Jonas Dassler

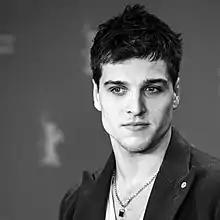
Jonas Dassler at the Berlin Film Festival, 2019

Dassler was born on March 22, 1996, in Remscheid, Germany. Beginning in the eighth grade he participated in the theatre club at the Ernst-Moritz-Arndt high school. After graduating in 2014, he started studying acting at the Ernst Busch Academy of Dramatic Arts in Berlin.